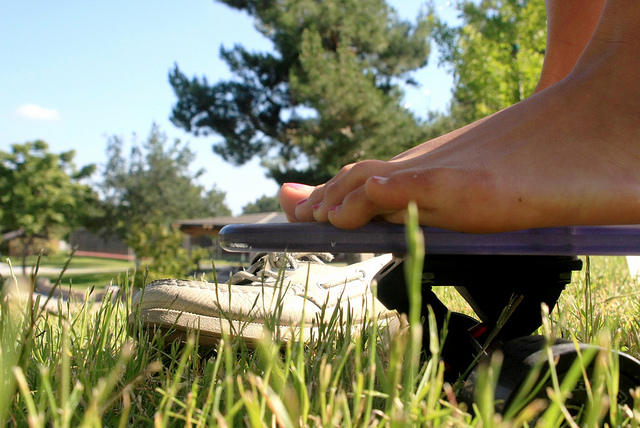
user: Given an image and a question. Answer the question in a short answer. Question: Name the material used to make this shoe shown in this picture? Short Answer:
assistant: canvas